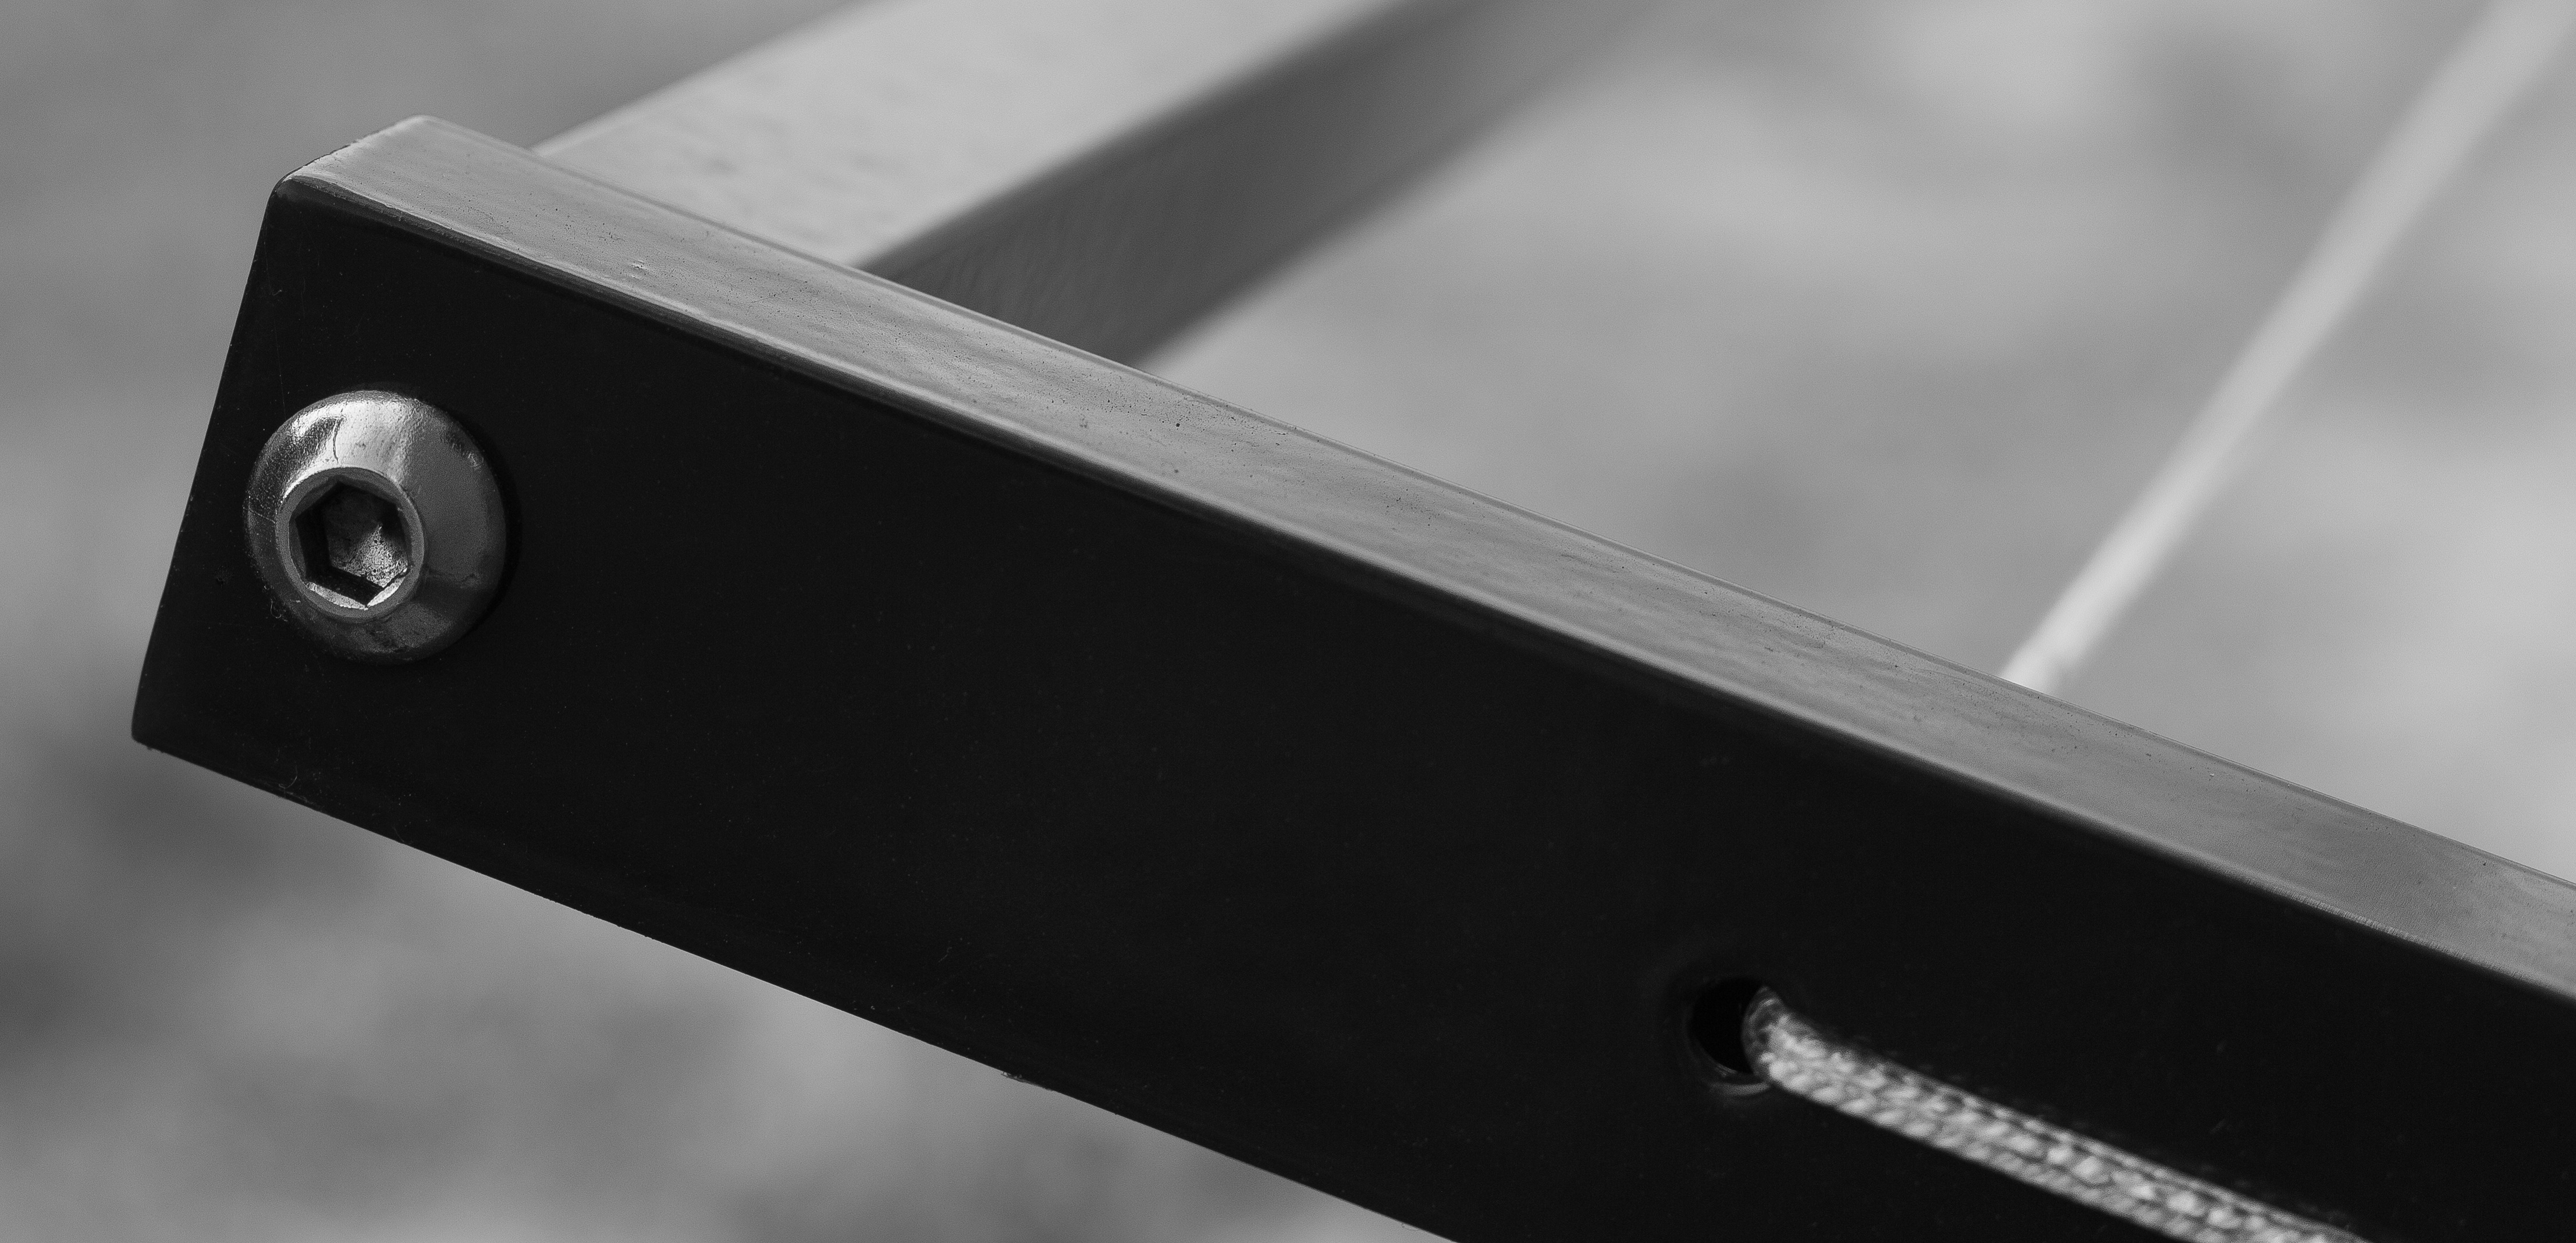
outdoor, fence, black and white, architecture, technology, street, building, city, atmosphere, cable, steel, macro, metal, industry, black, close, screw, close up, outside, iron, hang, detail, irons, peg, the screws, the hanging, monochrome photography